West Coast Naval Command

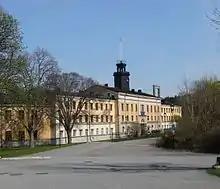
Main building at Nya Varvet.

When the West Coast Naval District was formed as a peace unit, its permanent organization was relocated to Nya Varvet in western Gothenburg. In addition to the construction work that was going on from 1937, buildings were taken over from the commandant of Älvsborg Fortress. The port was dredged and new quays, barracks, storage and housing were built. In 1944, the naval district's chancellery building was completed, however, its war headquarters was blasted into a mountain facility at Nya Varvet. During the 1950s and 1960s, the unit command and parts of the ship portfolio were relocated to Munkedal and Gullmars Base in Skredsvik. After the West Coast Naval Base (ÖrlB V), the Gothenburg Coastal Artillery Defence with the Gothenburg and Bohus Defence District (GbK/Fo 32) and Älvsborg Coastal Artillery Regiment (KA 4) amalgamated into one authority, the new authority's war headquarters came to operate from a mountain facility in Mölndal. In Mölndal, the facility was shared with parts of the defence district staff, the county administrative board of Gothenburg and Bohus County and the air defence center Svalan (W2). With the amalgamation, operations at Nya Varvet gradually began to move to Käringberget. On 26 January 1986, the Swedish naval ensign was hoisted for the last time at Nya Varvet, and in October 1986, materiels management was organized at Käringberget. The naval port at Nya Varvet was moved to Tångudden.